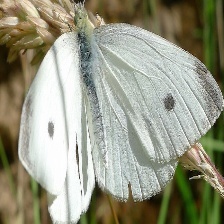
Species: CABBAGE WHITE
Butterfly family (ImageNet category): cabbage_butterfly